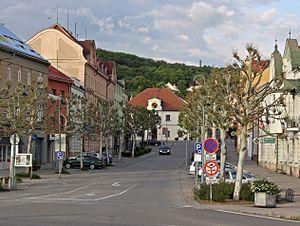
Židlochovice est une ville du district de Brno-Campagne, dans la région de Moravie-du-Sud, en République tchèque. Sa population s'élevait à 3 826 habitants en 2019.